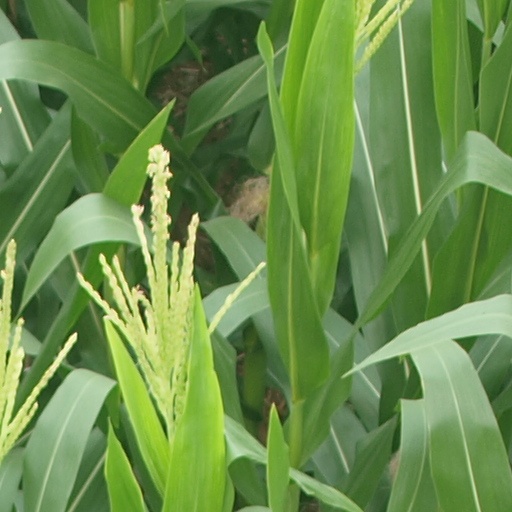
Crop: maize; corn